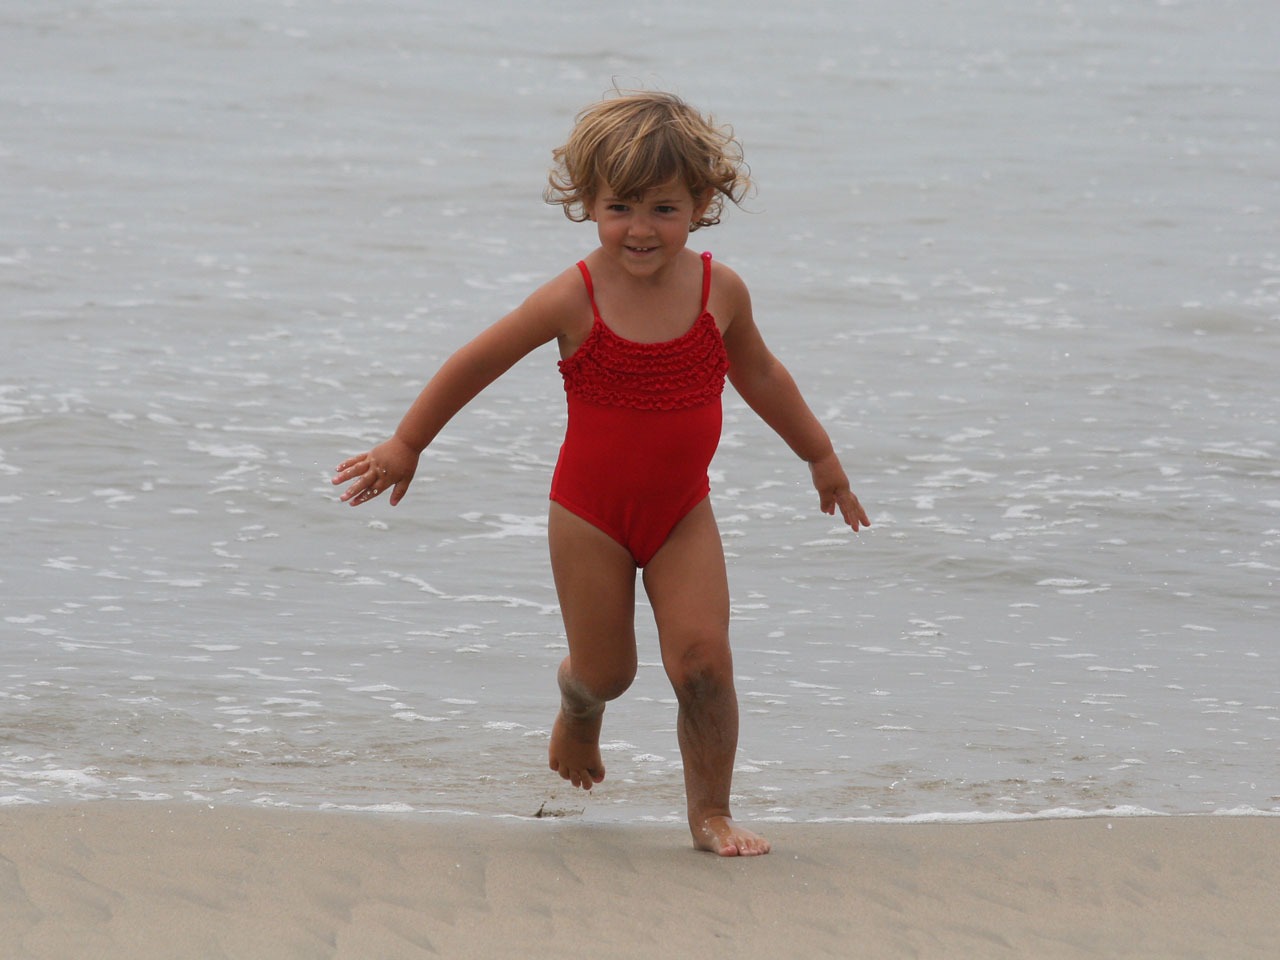
beach, sea, water, sand, ocean, girl, running, kid, coastal, vacation, leg, model, young, red, small, child, playing, clothing, childhood, smiling, swimwear, playful, cheerful, laughing, waves, fun, happy, toddler, little, beauty, area, smiles, joyful, enjoying, excitement, wearing, excited